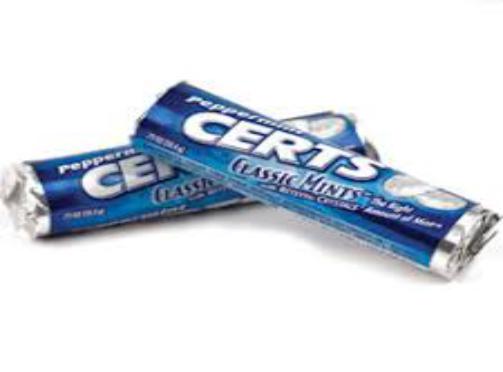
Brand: Certs
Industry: Food